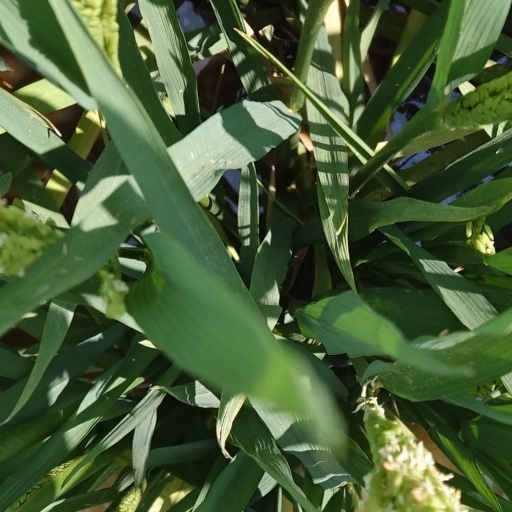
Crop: rice